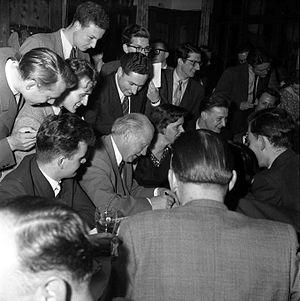
Les rencontres des lauréats du prix Nobel à Lindau sont des conférences scientifiques annuelles qui ont lieu, depuis 1951, dans la ville de Lindau sur le lac de Constance. Leur objectif est de réunir des lauréats du prix Nobel et de jeunes chercheurs, pour favoriser les échanges scientifiques au-delà des générations et des cultures.